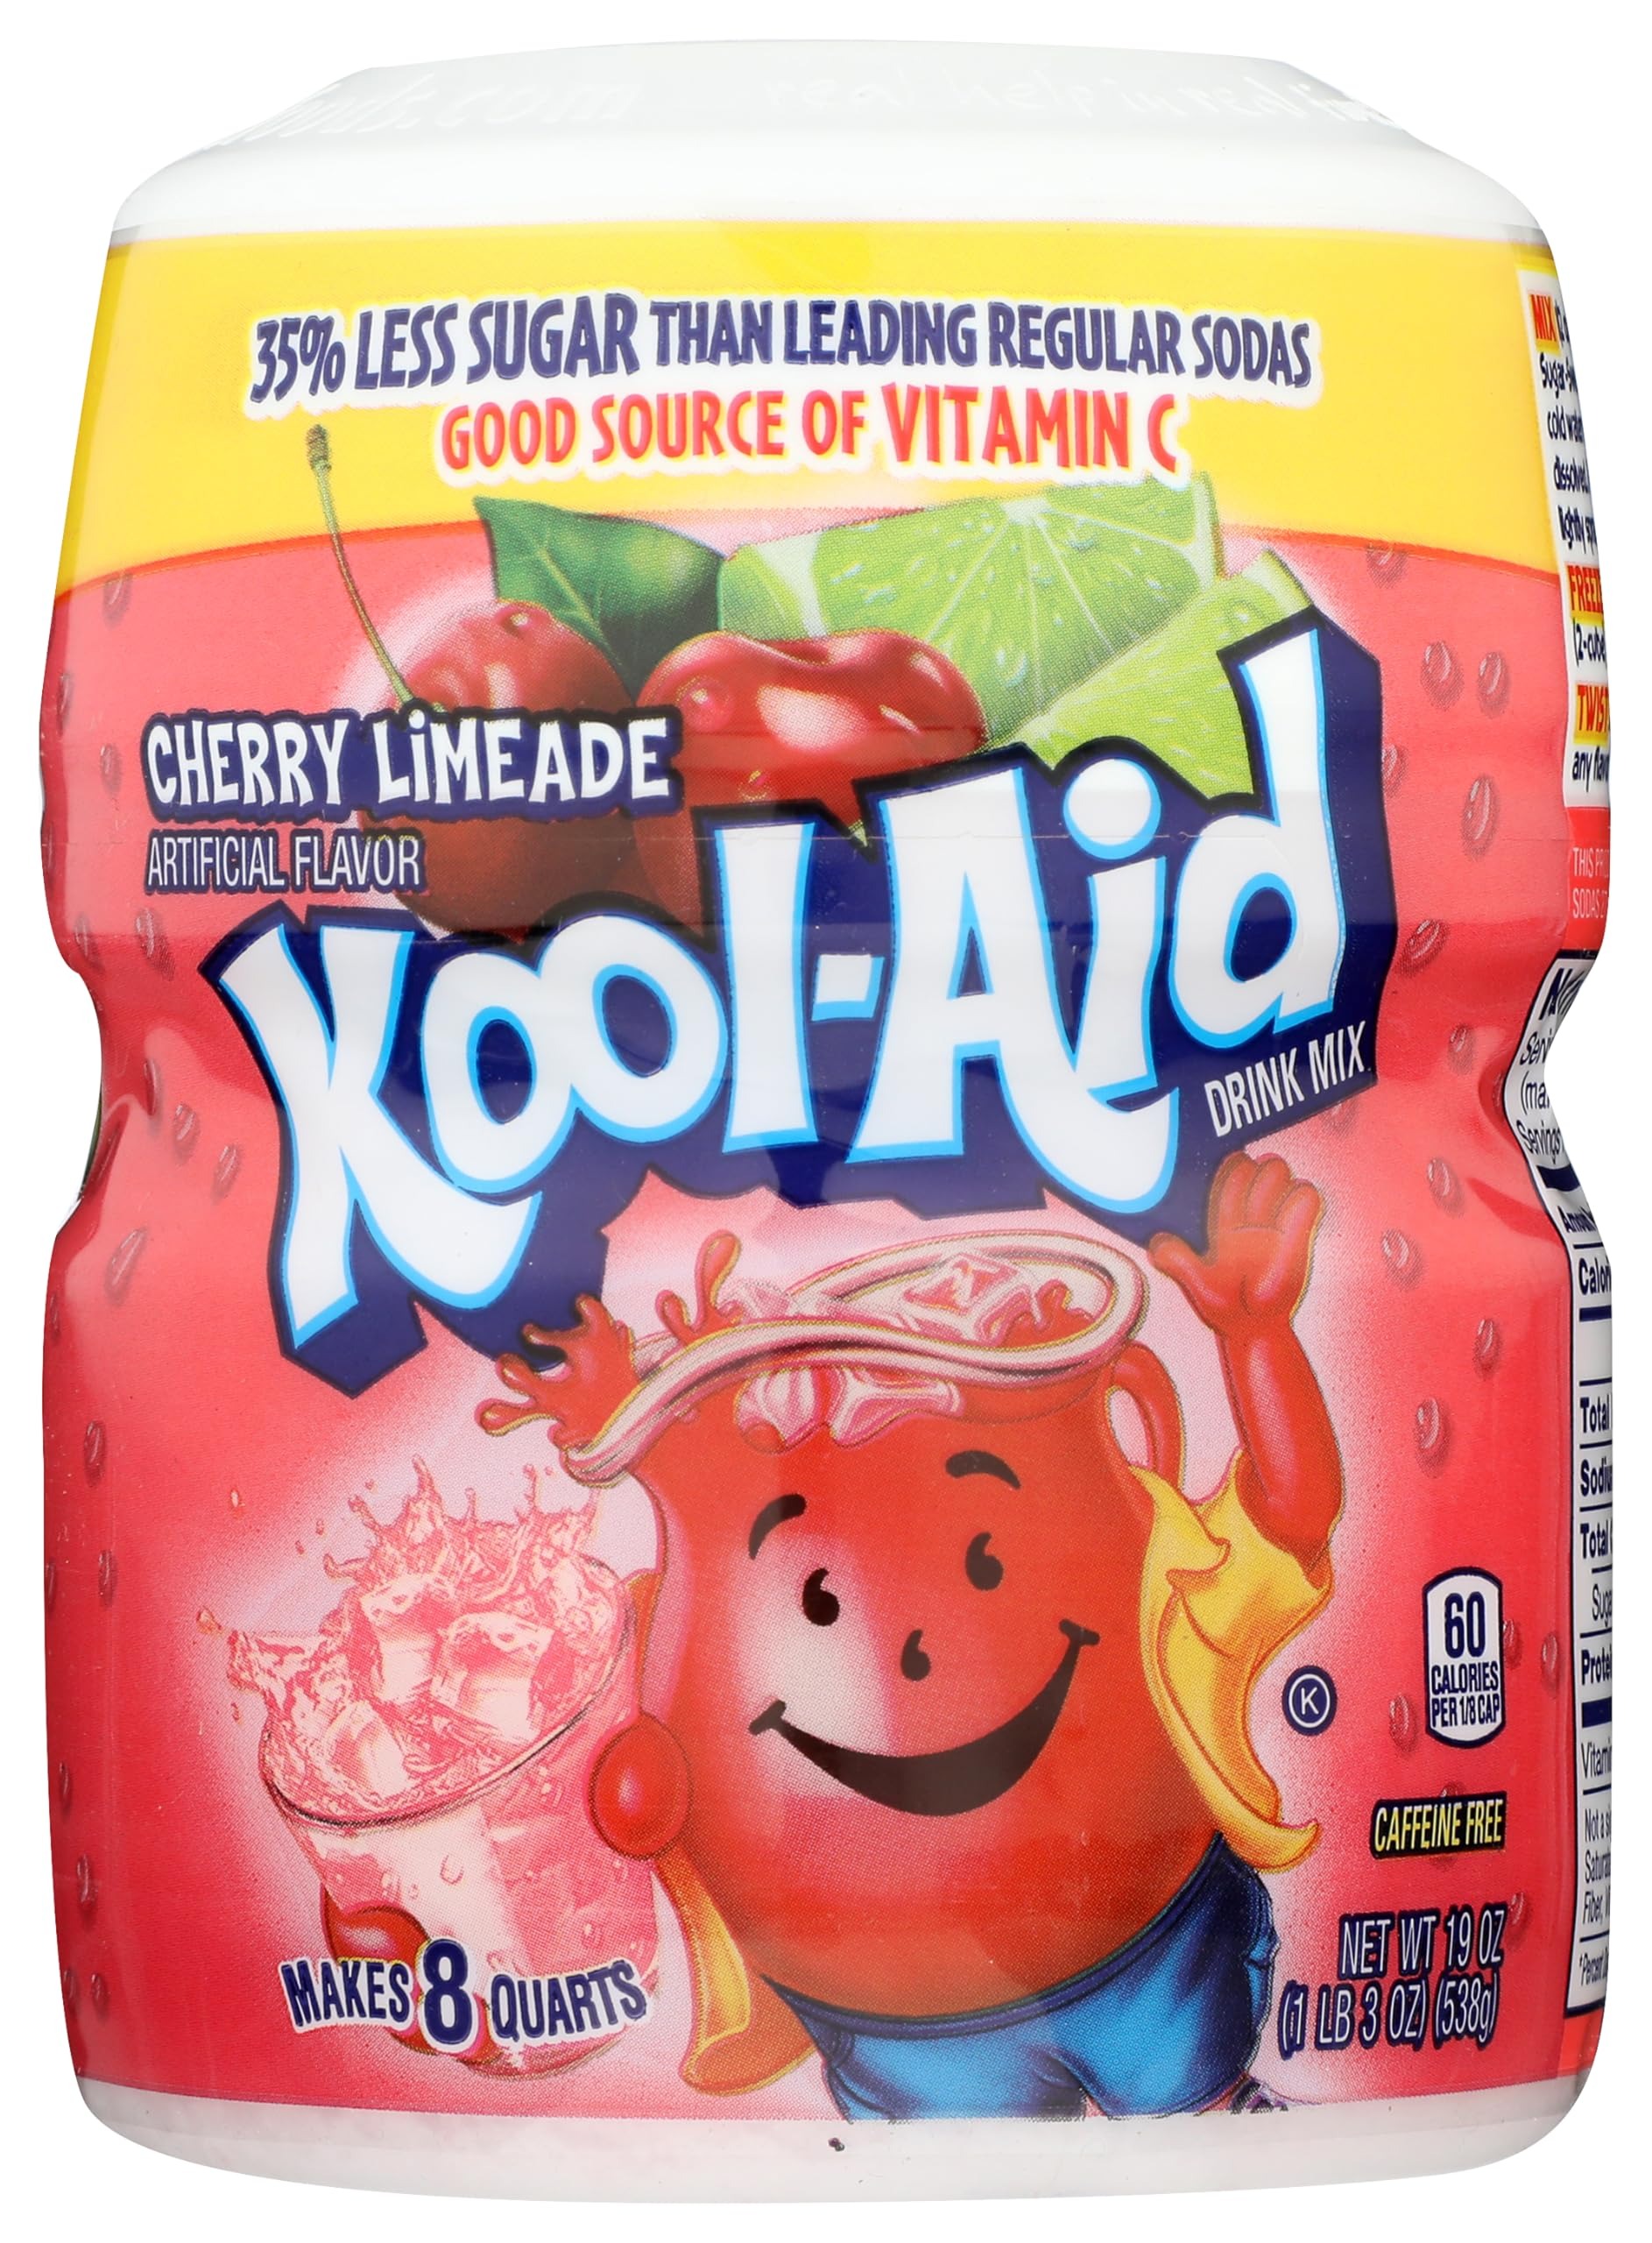
Item Name: Kool-Aid Sweetened Cherry Limeade Powdered Drink Mix, Caffeine Free, 19 oz Jar
Bullet Point 1: One 19 oz. jar of Kool Aid Sweetened Cherry Limeade Powdered Drink Mix
Bullet Point 2: Kool Aid Sweetened Cherry Limeade Powdered Drink Mix is a delicious way to stay hydrated
Bullet Point 3: Powdered drink mix makes it easy to prepare a tasty cherry limeade drink anywhere
Bullet Point 4: Bursting with refreshingly sweet cherry limeade flavor
Bullet Point 5: Drink mix contains 35% less sugar than leading regular sodas and is a good source of vitamin C
Value: 19.0
Unit: Ounce

Price: 4